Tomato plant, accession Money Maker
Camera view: tilt-top (135 deg); turntable rotation: 90 degrees
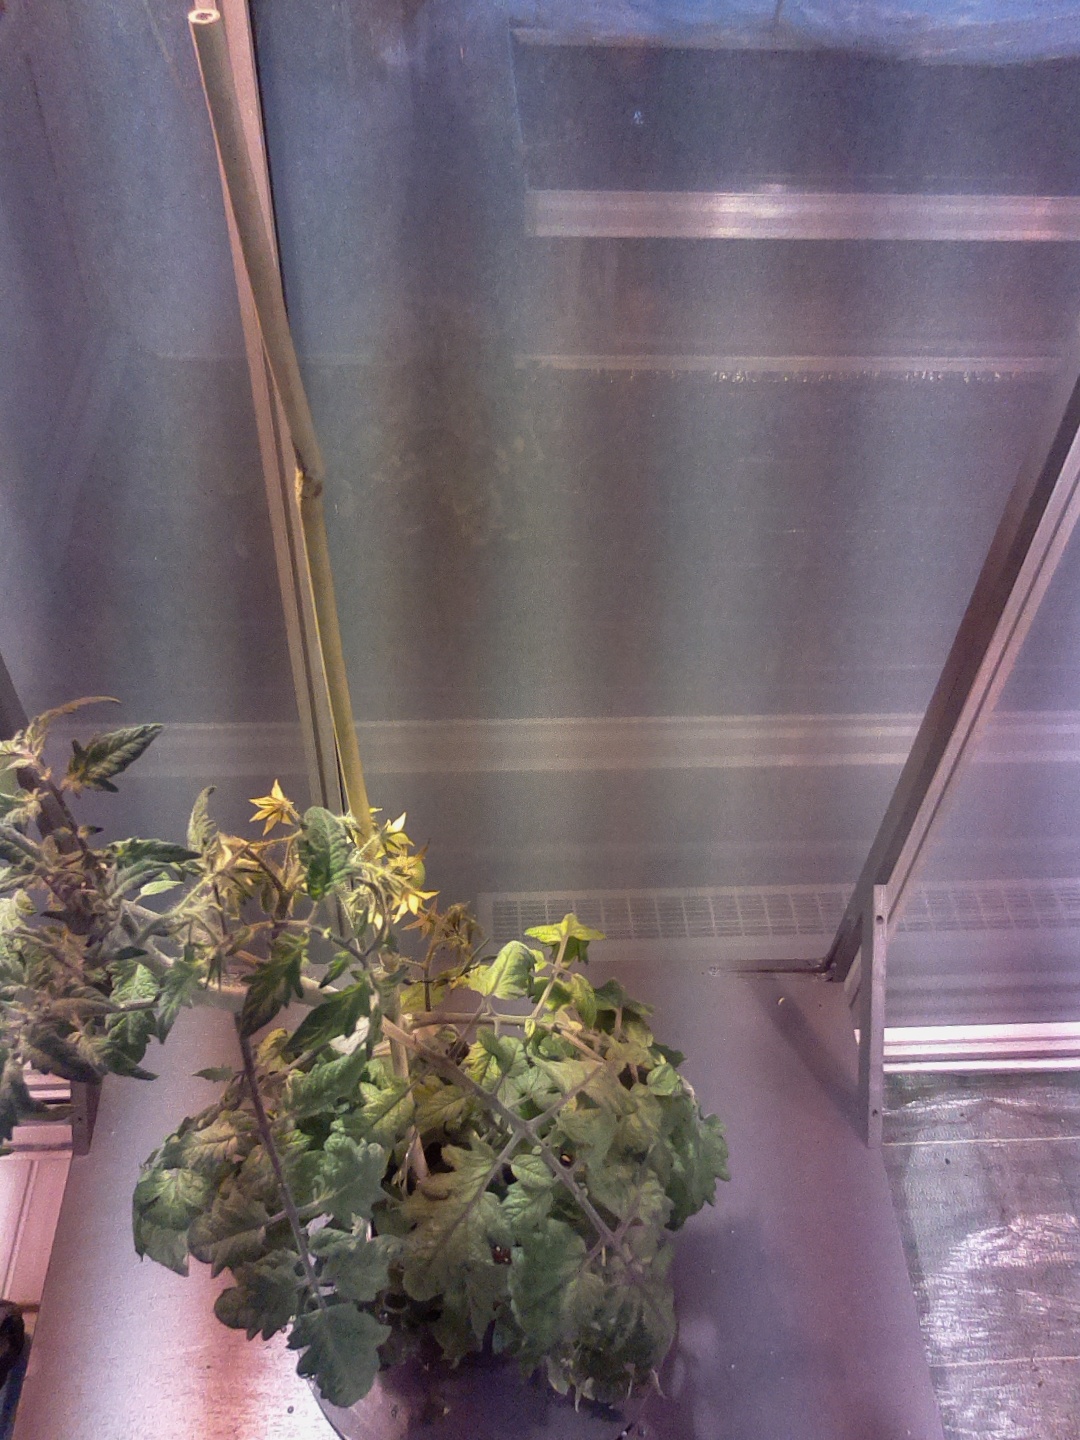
BBCH growth stage 71: 10%-20% of final fruit size